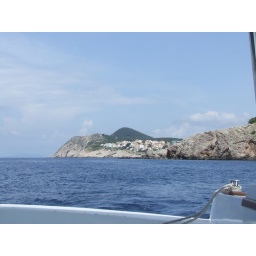
Around Dubrovnik harbour and walls by boat